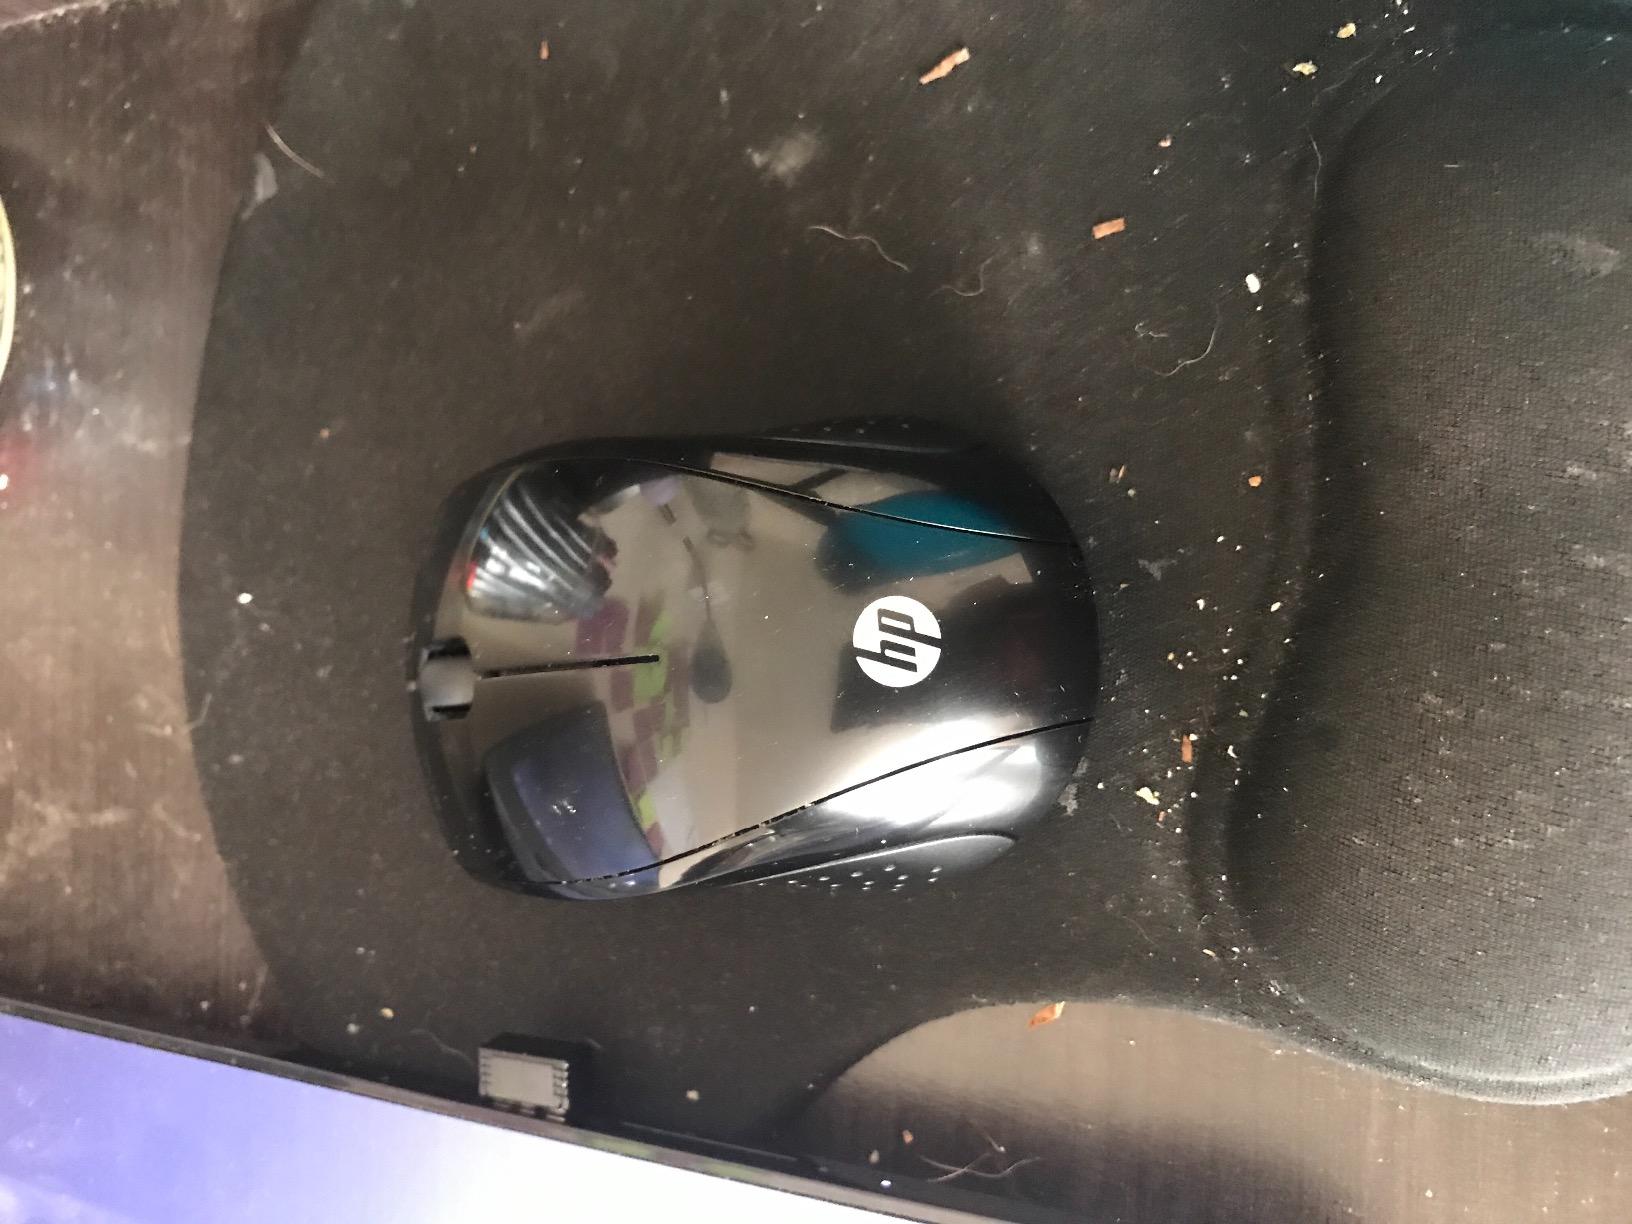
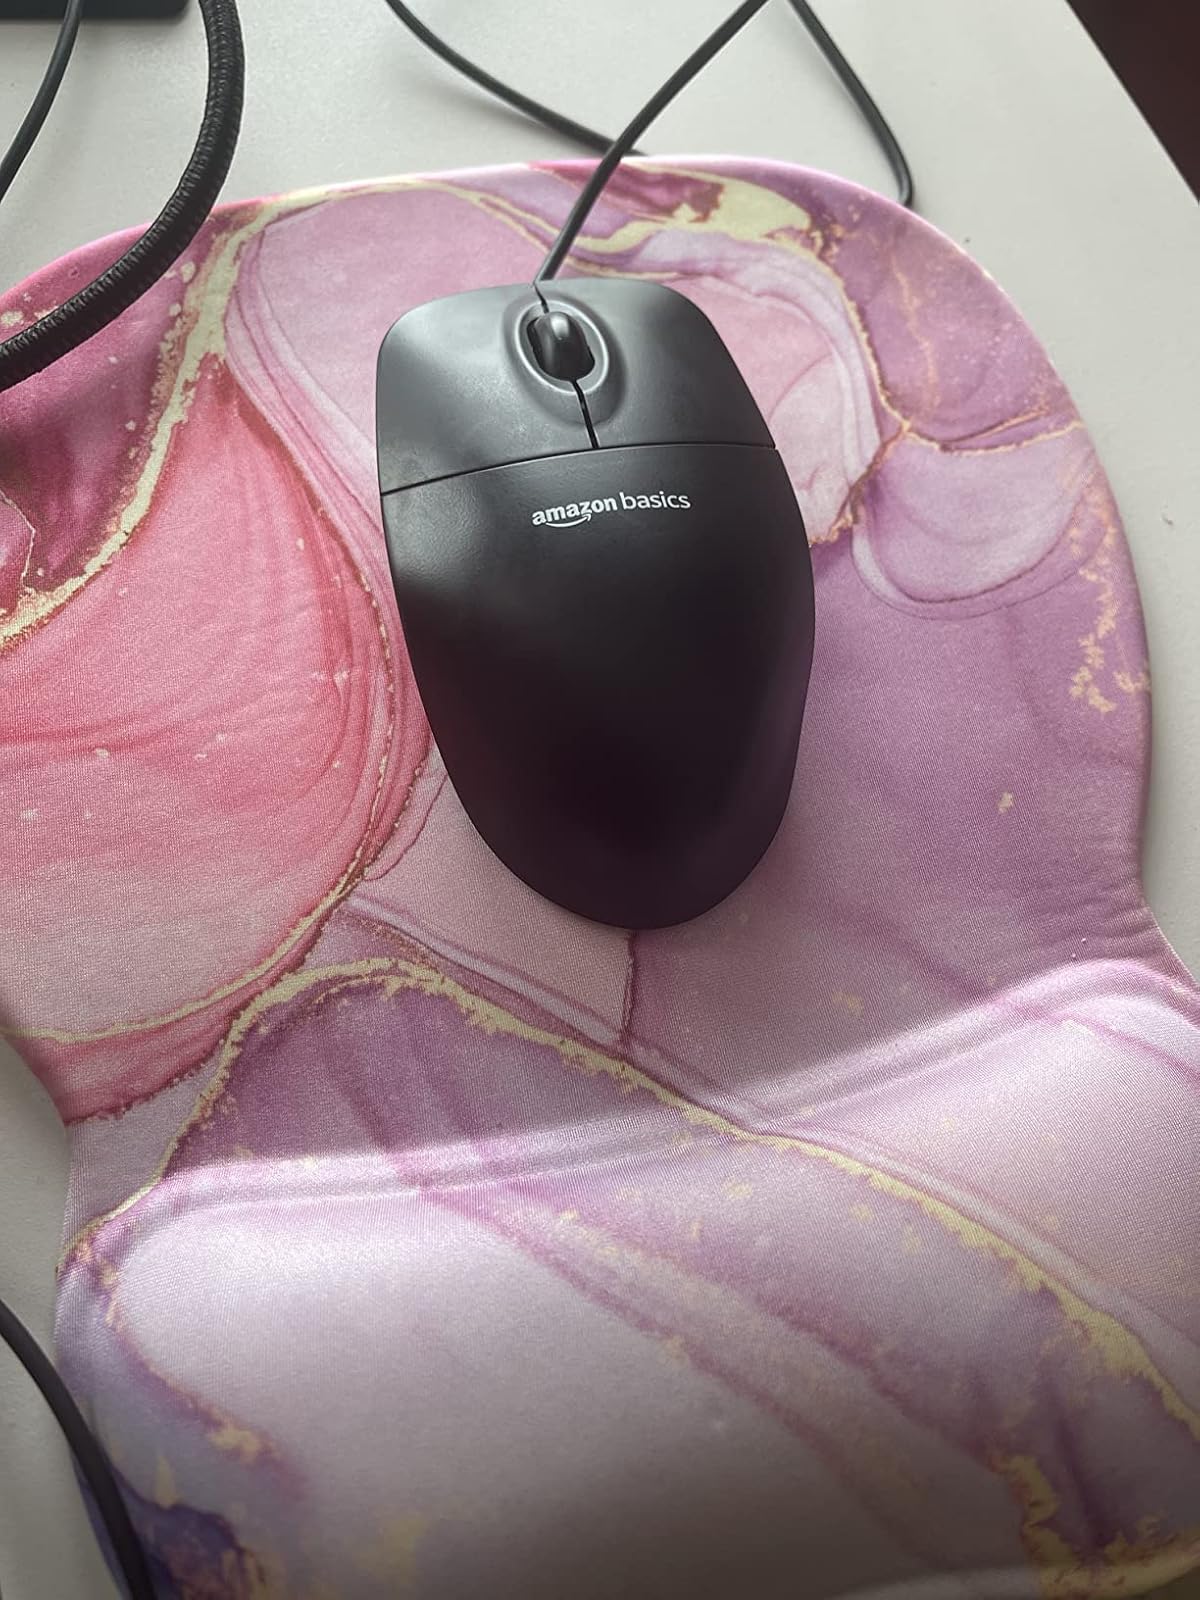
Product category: mouse
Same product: no